Serbian Wikipedia

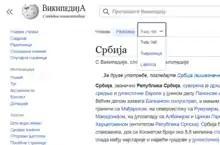
The Cyrillic-Latin transliteration interface.

When the Serbian Wikipedia was founded, it used only the Cyrillic alphabet, and both standard dialects. However, since both alphabets are widely used by Serbian native speakers, an effort began to enable the parallel usage of both Cyrillic and Latin alphabets. The first attempt was to use a bot for dynamic transliteration of every article. About 1,000 articles were transliterated before the action was stopped due to technical difficulties. This concept was later abandoned in favor of a model used by the Chinese Wikipedia. After a few months, the software was completed and now every visitor has the option to choose between two alphabets using tabs at the top of each article. There are special tags used to indicate those words which should not be transliterated (for example, names and words written in foreign languages). Anti-transliteration tags in use are: